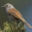
Label: bird